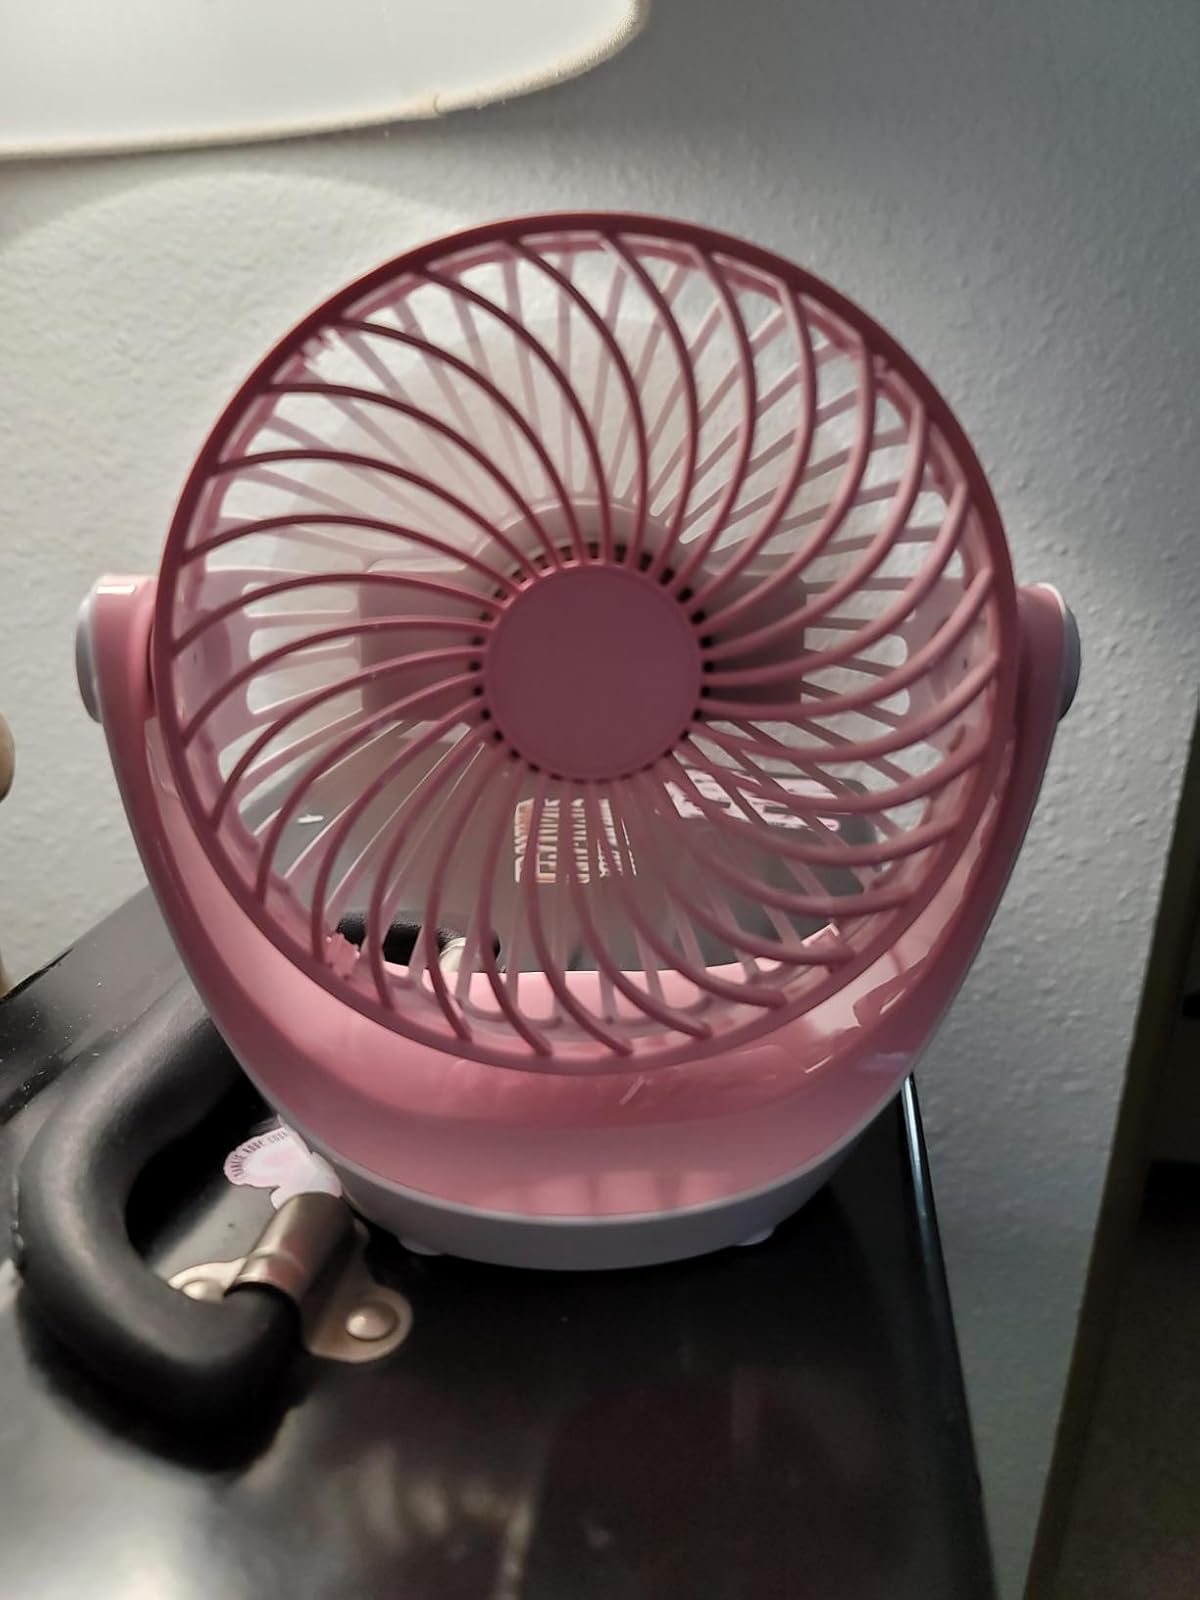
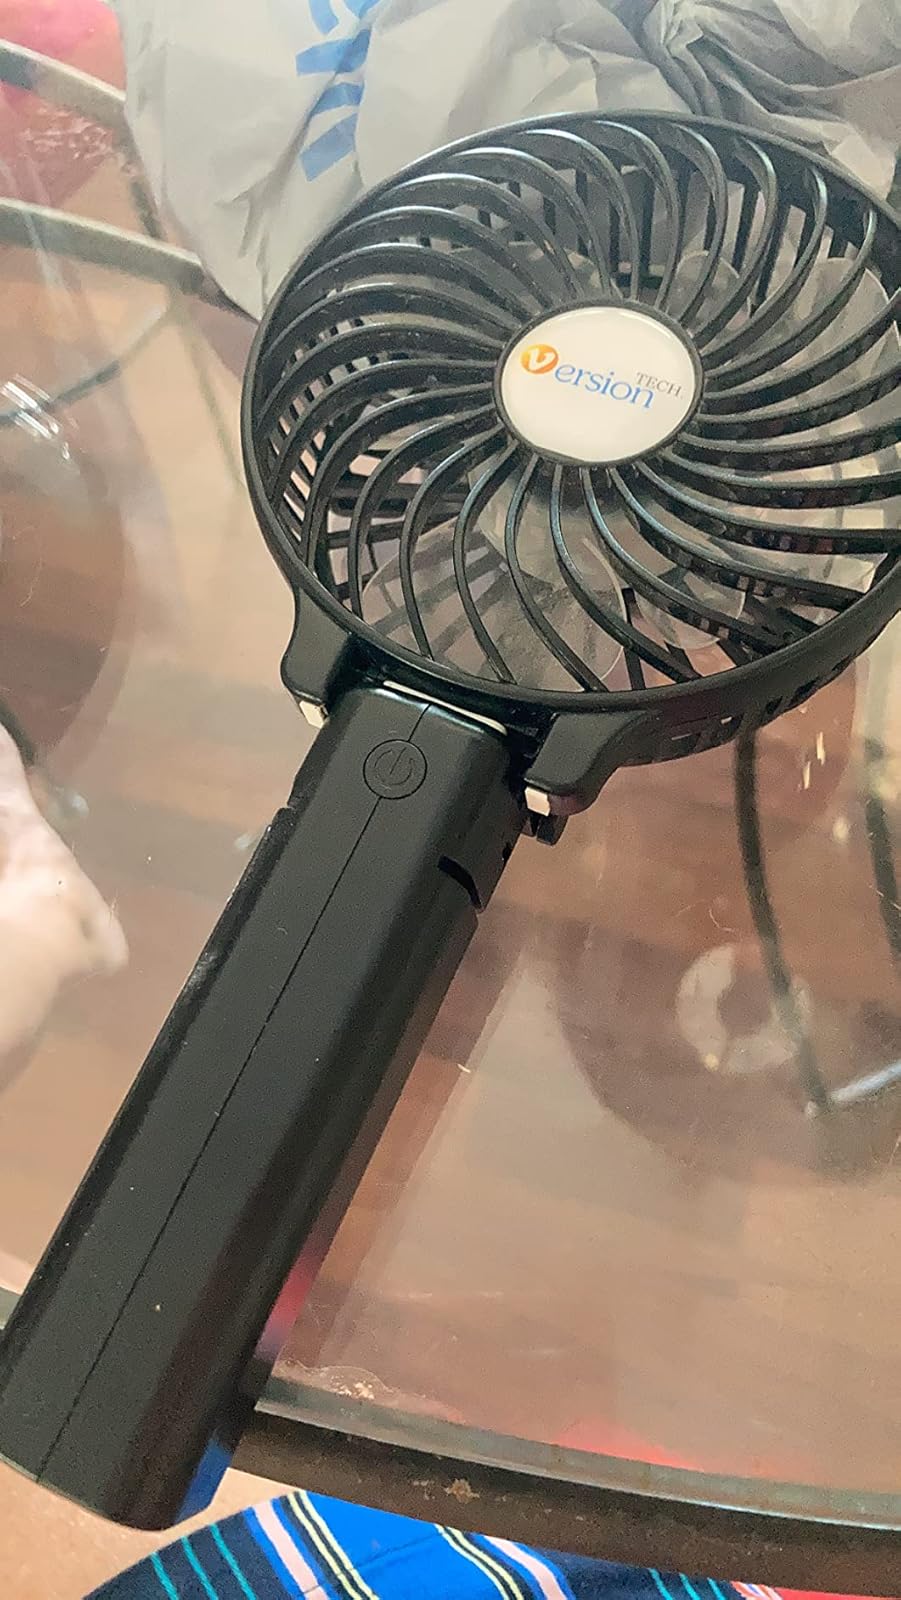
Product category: fan
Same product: no